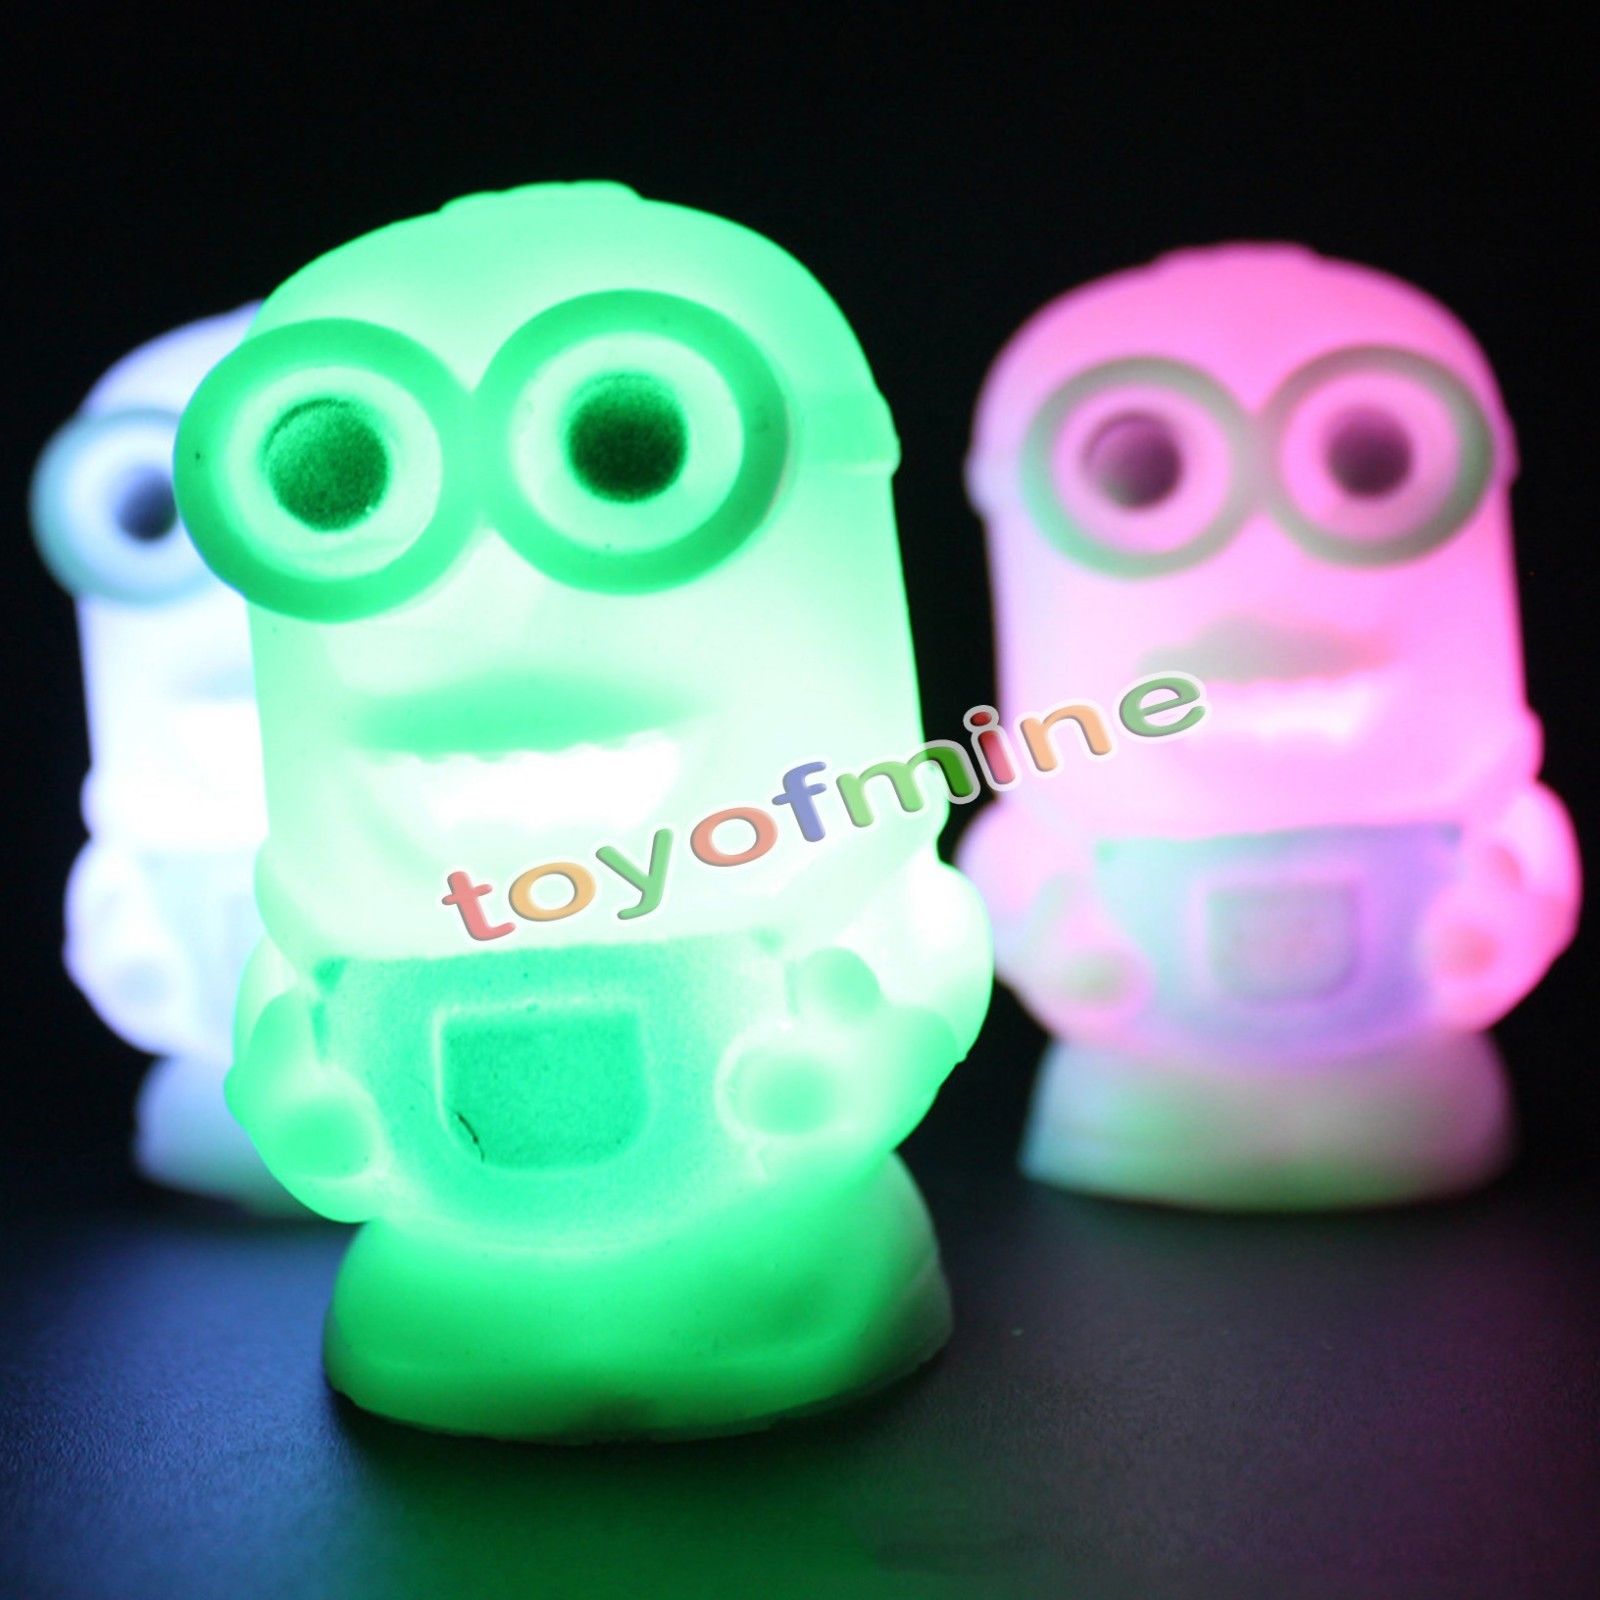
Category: lamp